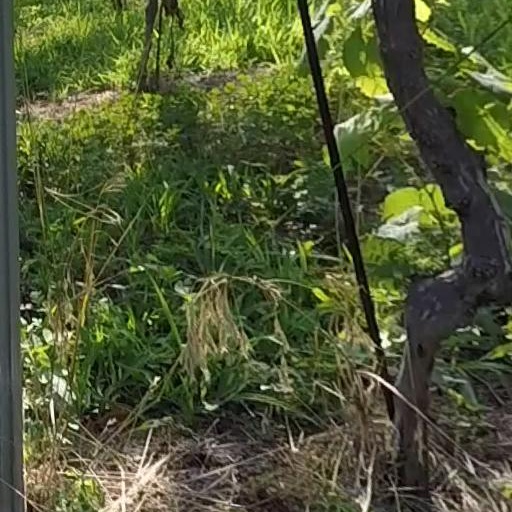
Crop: grape